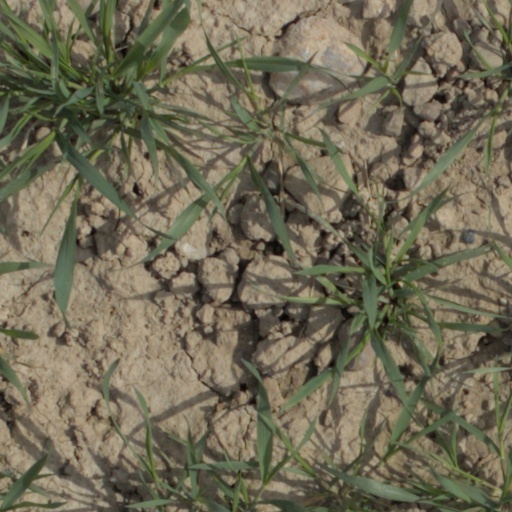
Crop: wheat